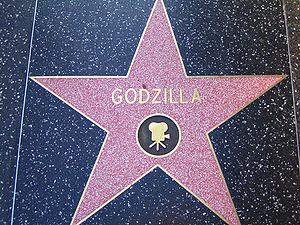
Godzilla est un Kaijū du cinéma japonais et une figure emblématique de la culture populaire. Créé par Tomoyuki Tanaka, Ishirō Honda et le studio Tōhō, il a révolutionné le genre du kaijū eiga à partir de 1954. La thématique de la saga exploite les thèmes écologiques et la peur du nucléaire dans un Japon d'après-guerre traumatisé par les bombardements atomiques.